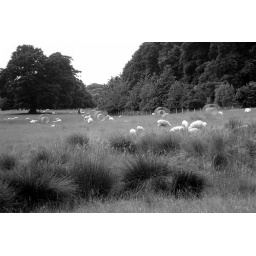
the sheep are in the field